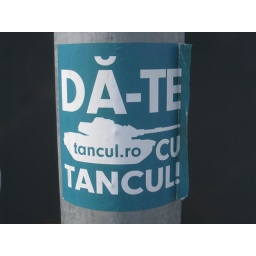
Sticker on street pole in Bucharest